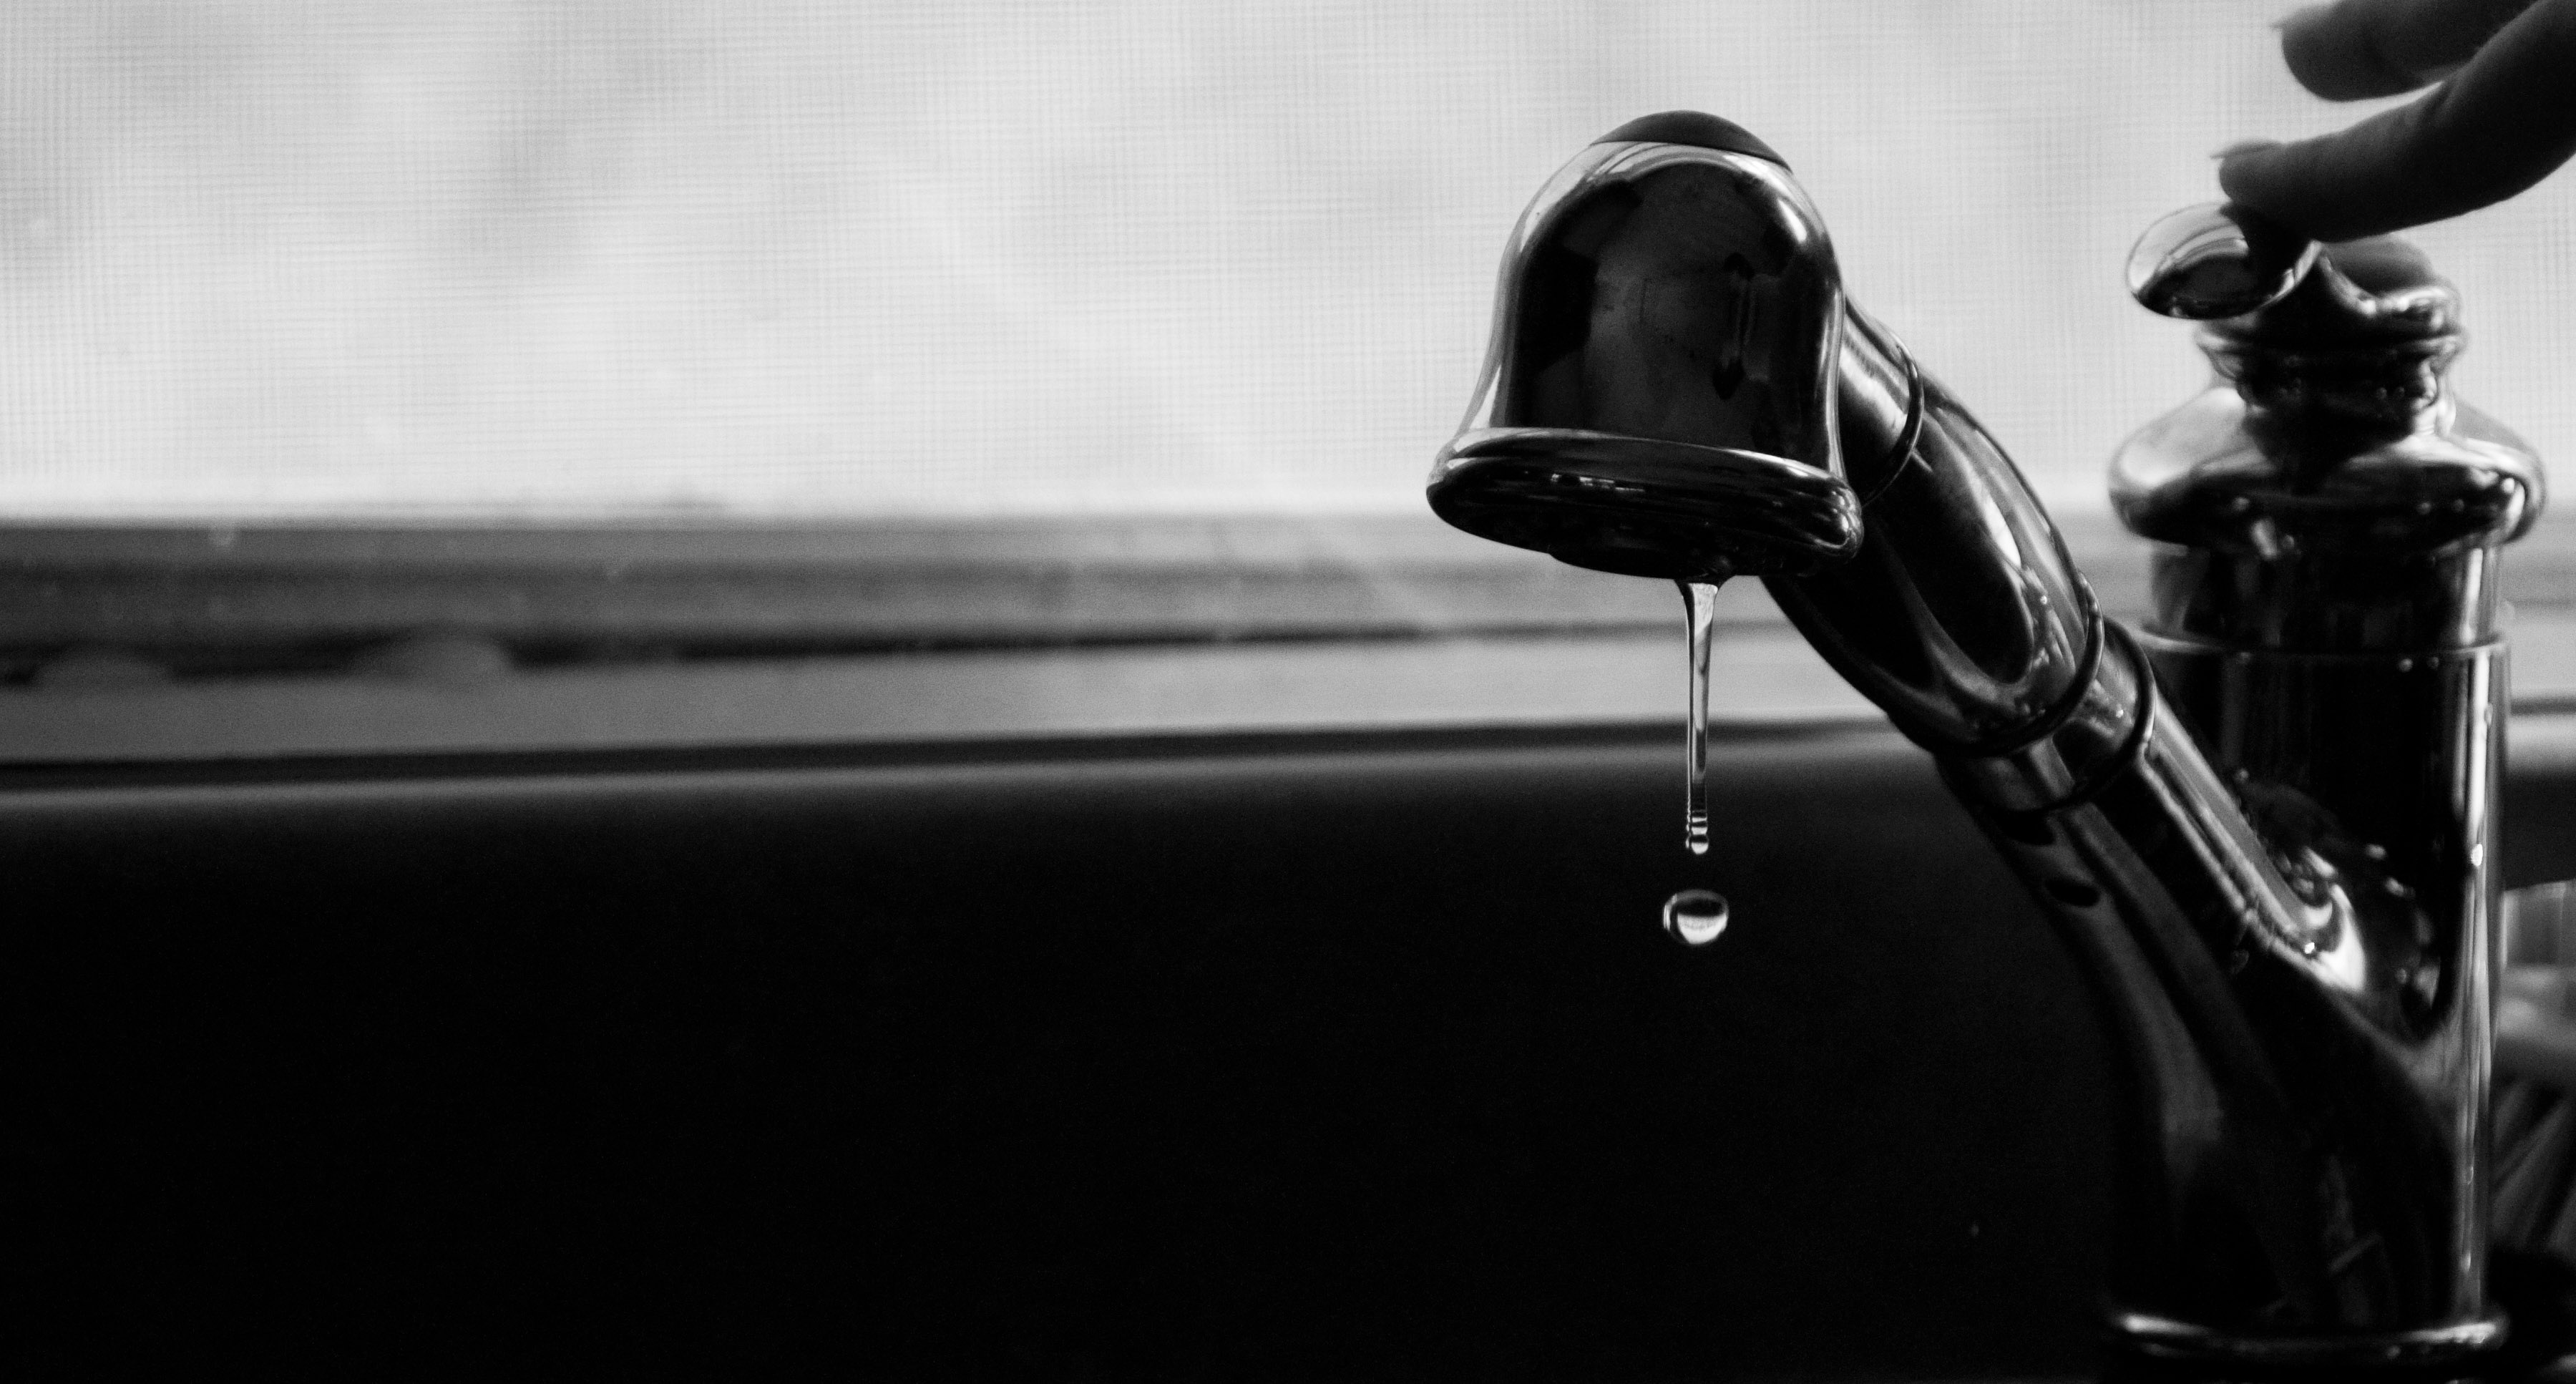
water, light, black and white, white, photography, kitchen, darkness, sink, black, monochrome, drip, tap, digital camera, faucet, photograph, monochrome photography, film noir